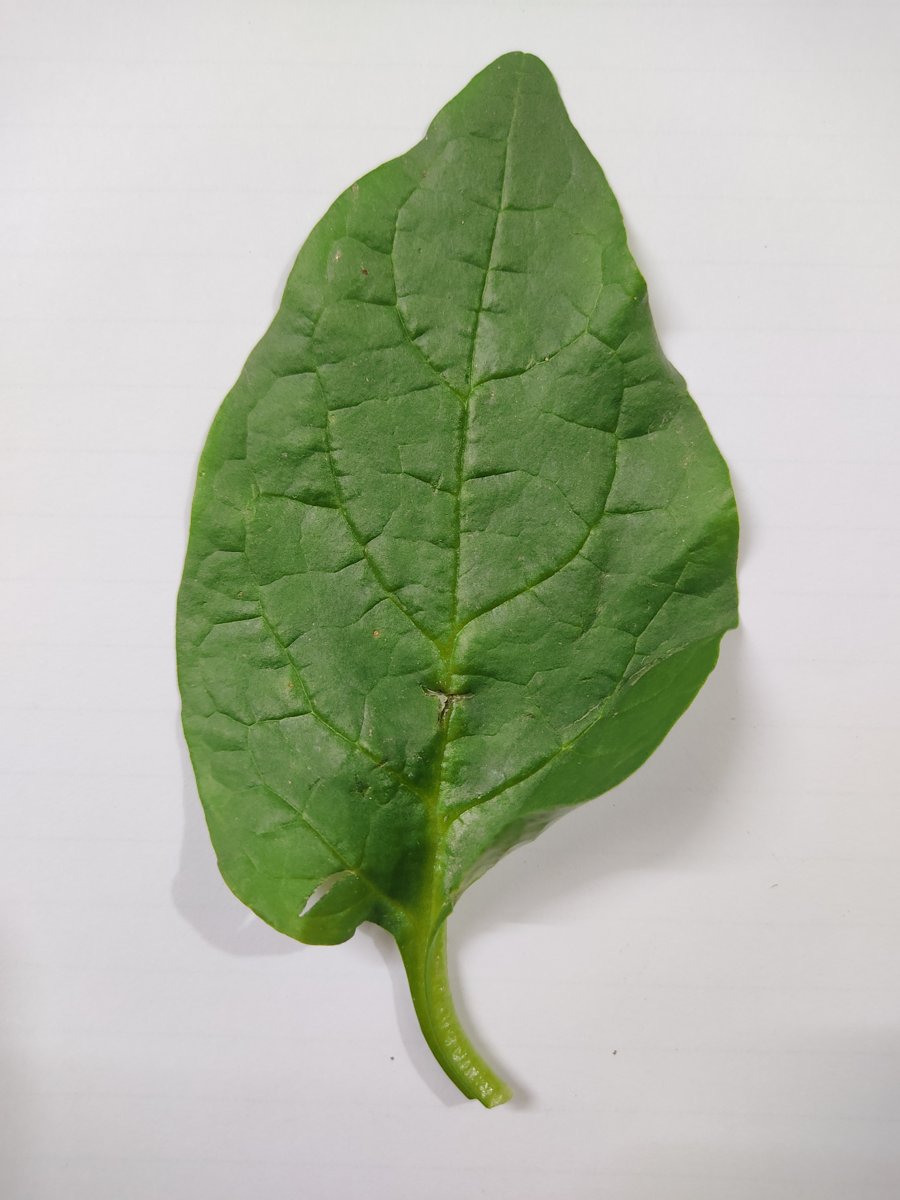
Label: Healthy-Leaf